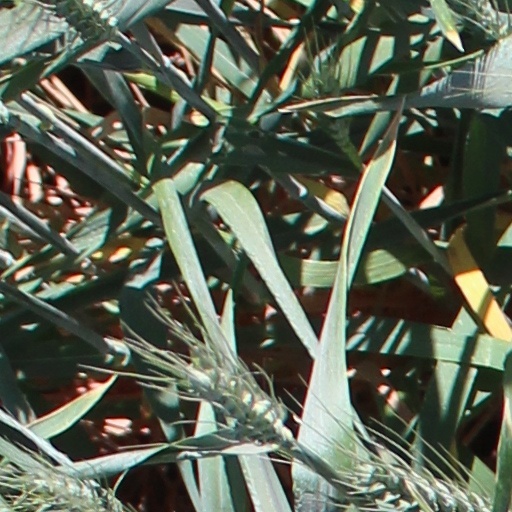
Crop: wheat